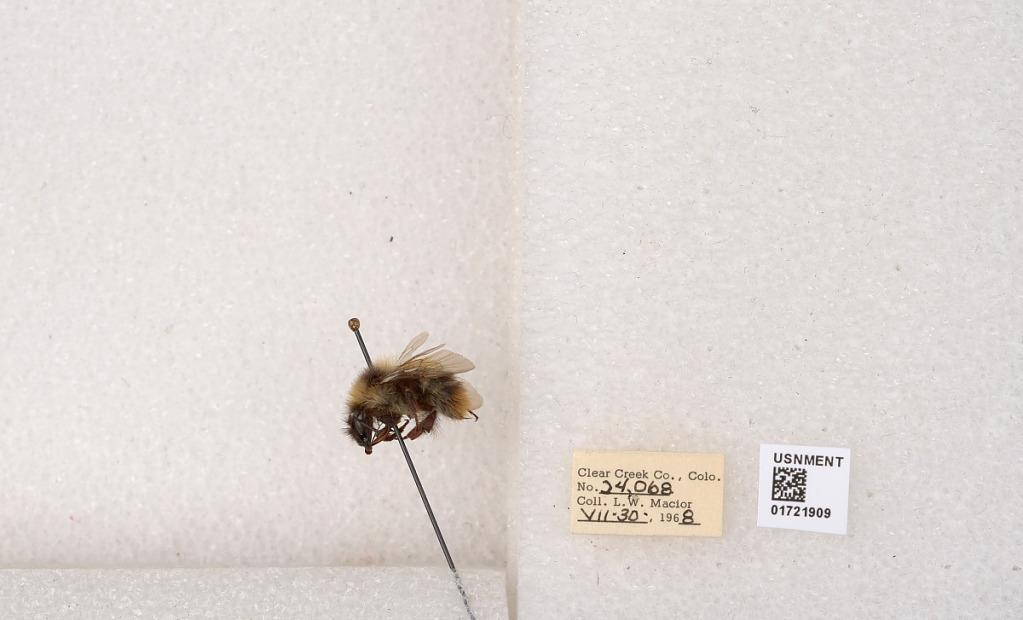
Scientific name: Bombus kirbyellus
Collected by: L. Macior
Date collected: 1968-7-30
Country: United States
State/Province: Colorado
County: Clear Creek
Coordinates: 39.6891, -105.644